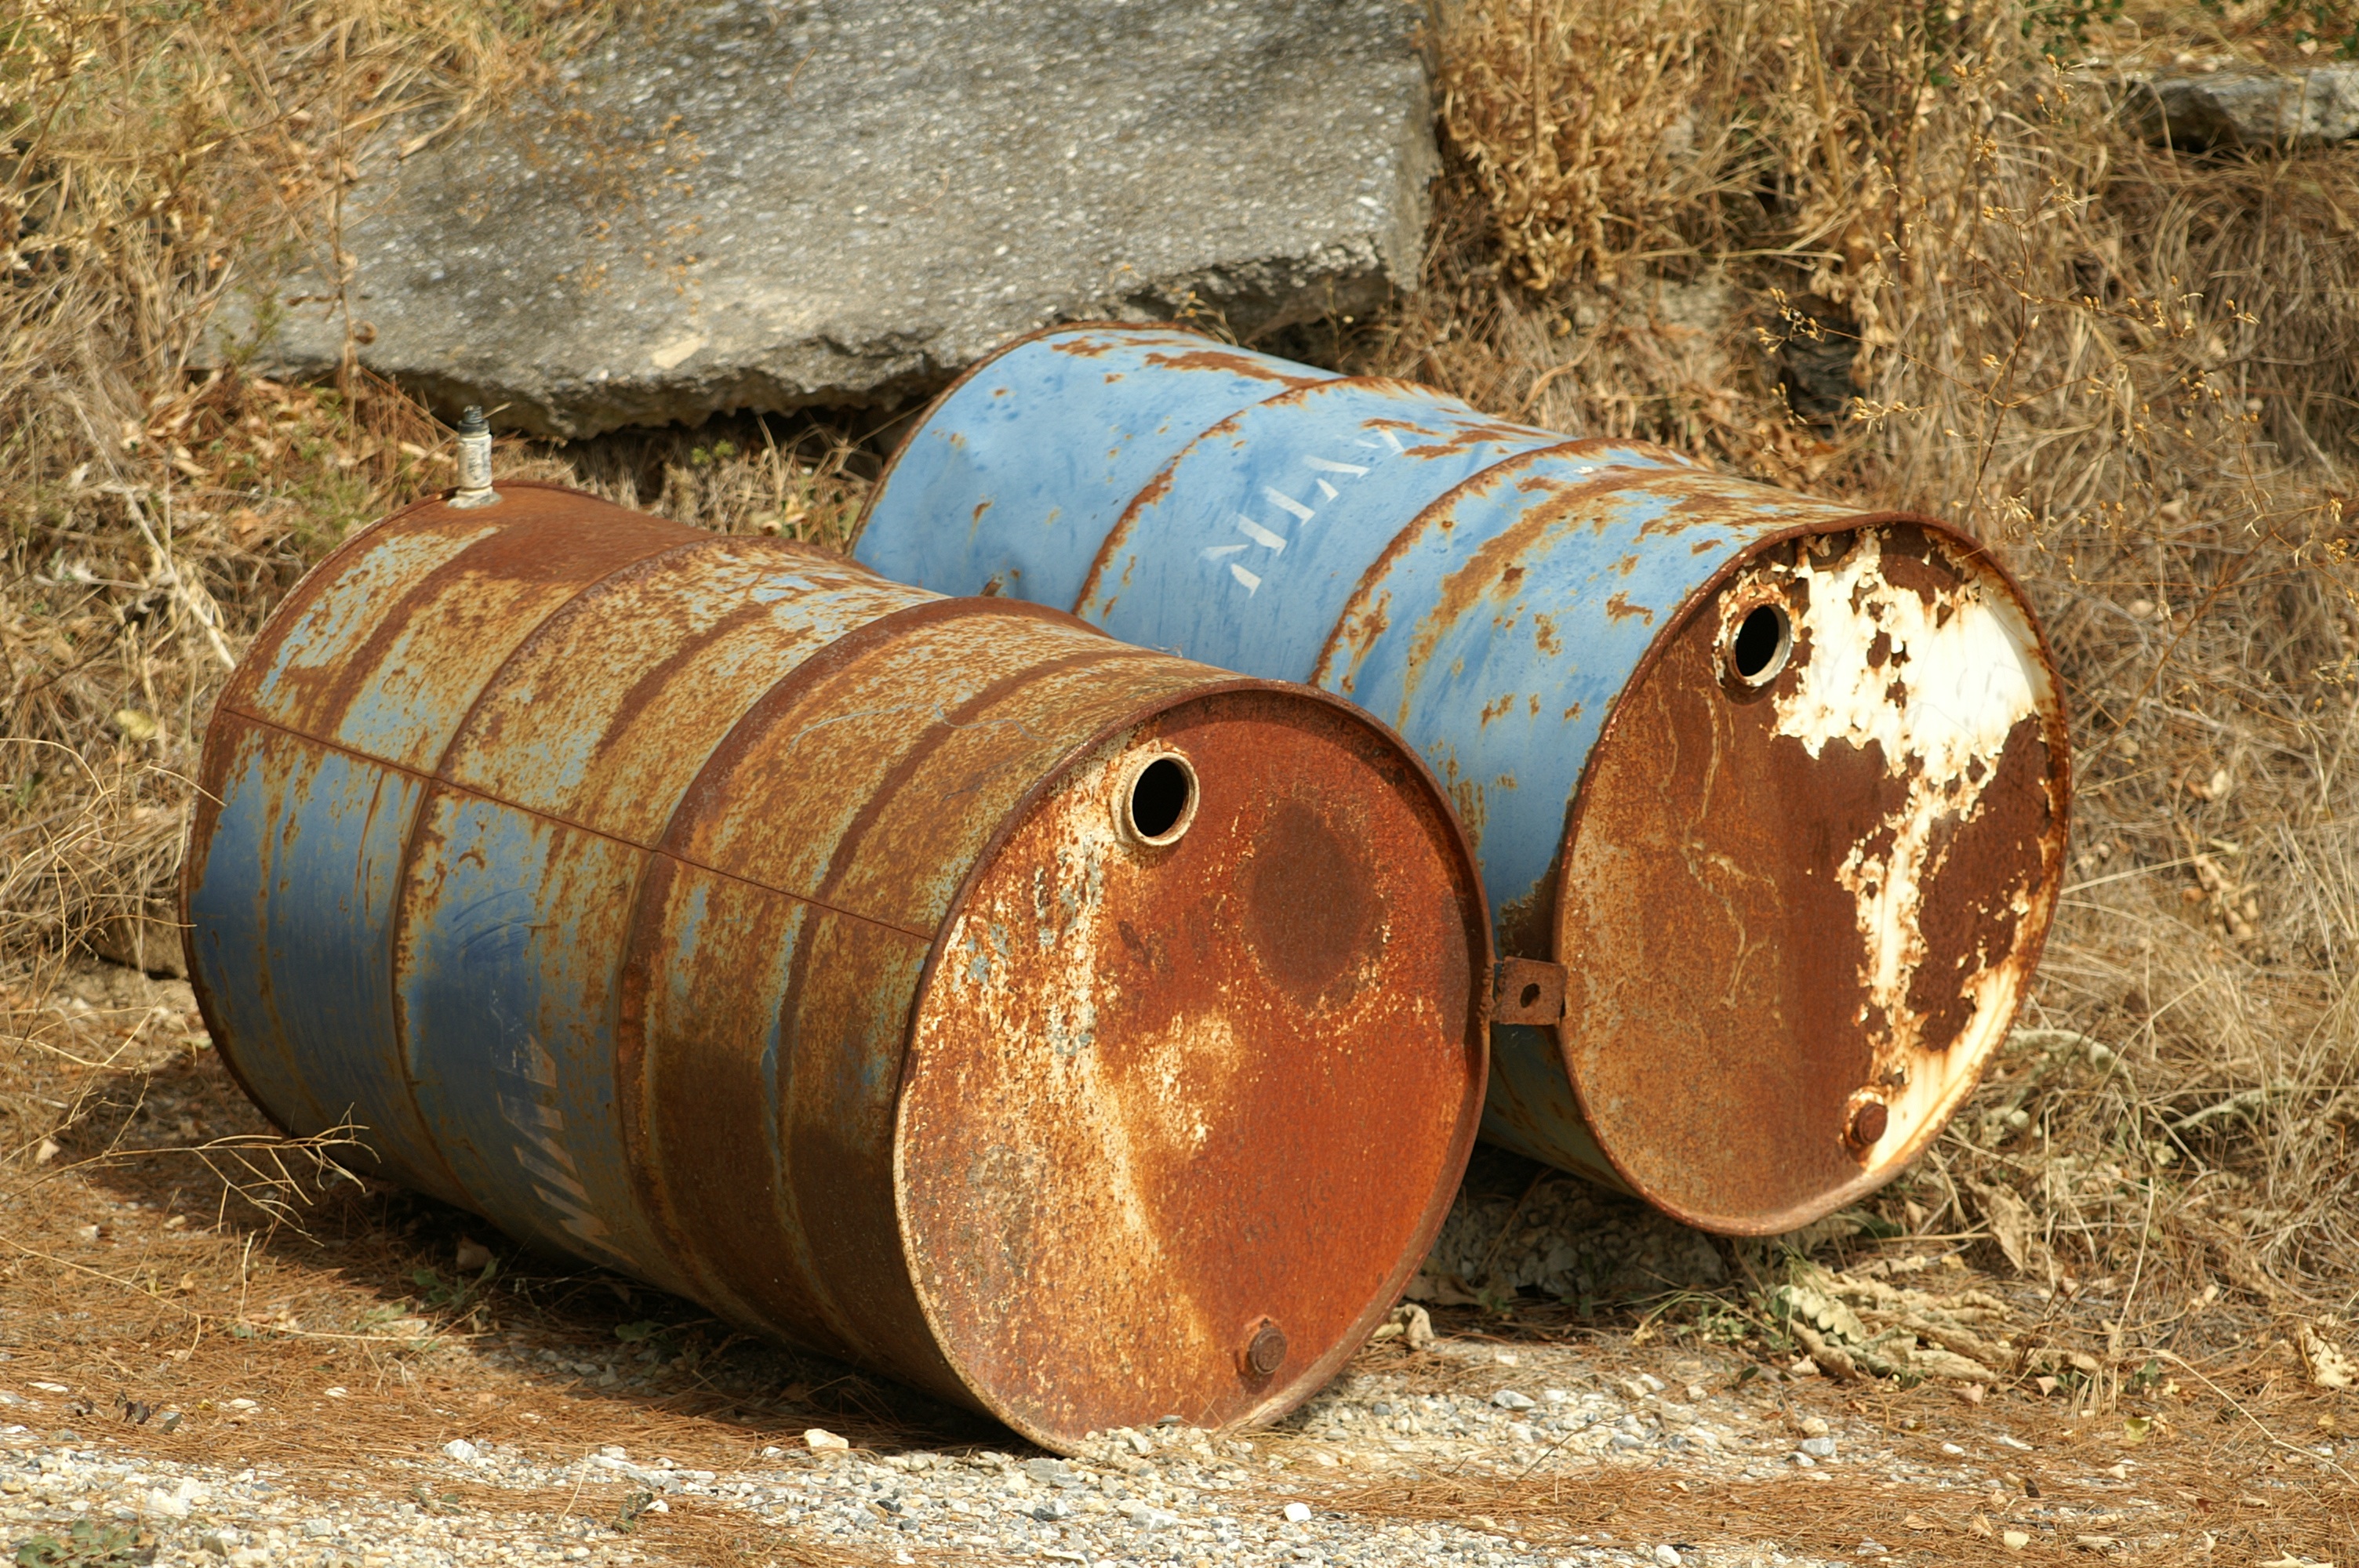
wood, rust, barrel, didyma, man made object, ntamari triandria